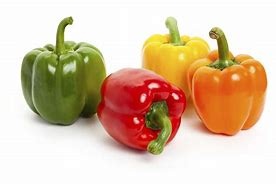
Label: capsicum